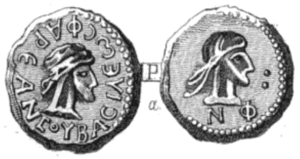
Pharsanzès serait un roi du Bosphore qui aurait régné d'environ 253/254 à 254/255.